En saga

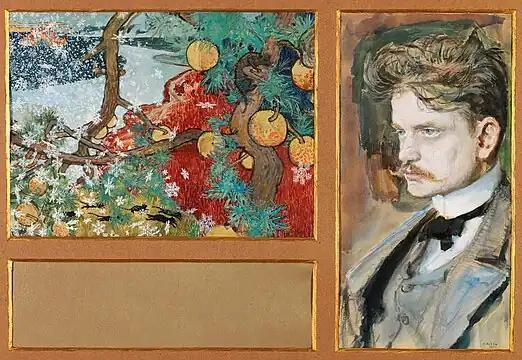
"Sibelius as the Composer of En saga" (1894), by the Finnish painter Akseli Gallen-Kallela

The creative origins of "En saga" remain somewhat uncertain, although Sibelius's statements to Ekman and Furuhjelm indicate the piece may have evolved from sketches for a septet or octet the composer had begun in 1890–91. To date, however, researchers have been unable to recover the pre-"En saga" chamber piece, either as a completed manuscript or unfinished sketches (again, if such a composition ever existed). Gregory Barrett, professor of clarinet at the Northern Illinois University School of Music, has nonetheless sought to reclaim this (purported) "lost chamber masterpiece", arranging in 2003 the original 1892 orchestral tone poem for flute, clarinet, two violins, viola, cello, and string bass.